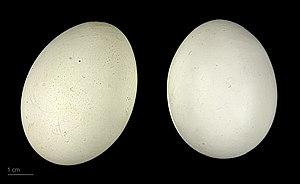
Le Dendrocygne fauve est une espèce d'oiseaux appartenant à la famille des anatidés. C'est l'espèce de dendrocygne qui présente la plus vaste aire de répartition.